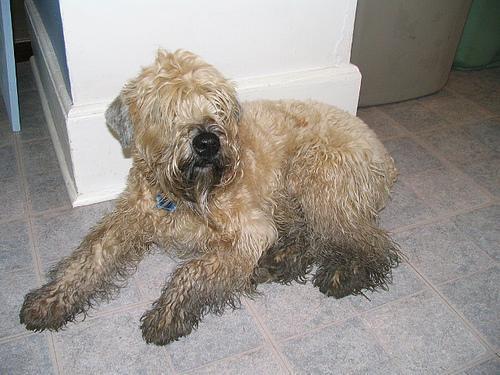
wheaten terrier